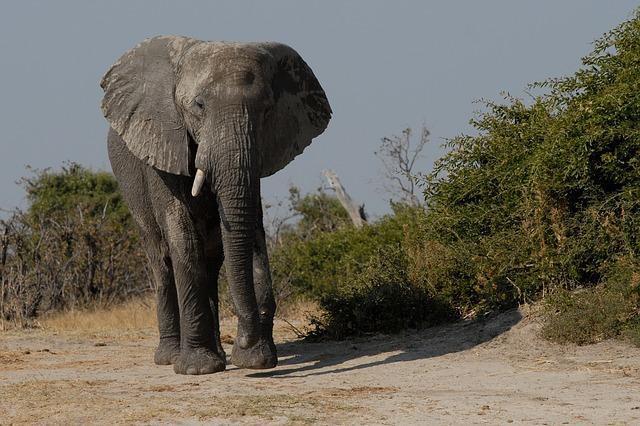
elephant